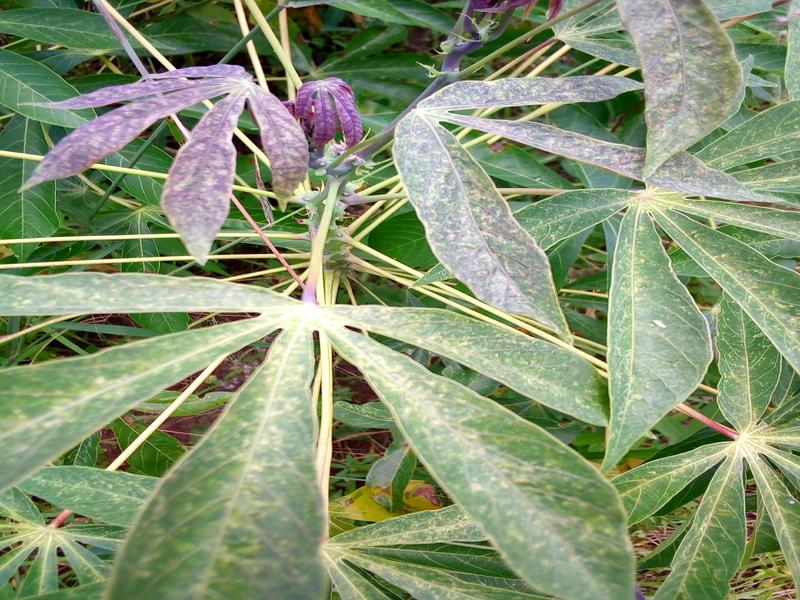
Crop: cassava
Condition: green_mottle